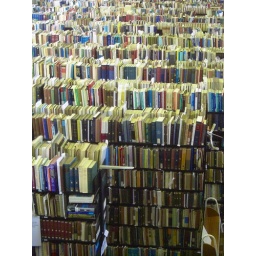
50,000 academic books stored under one roof in this Cambridge book repository.